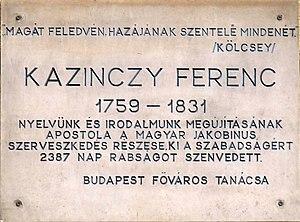
Plaque commémorative à M. Ferenc Kazinczy (1759–1831) auteur hongrois, apposée dans la rue portant son nom. (1, rue Kazinczy, Budapest, 7e arr.). Magyar: Kazinczy Ferenc (1759–1831) magyar író, költő emléktáblája a róla elnevezett utcában. (Budapest, VII. ker. Kazinczy Ferenc utca 1.)